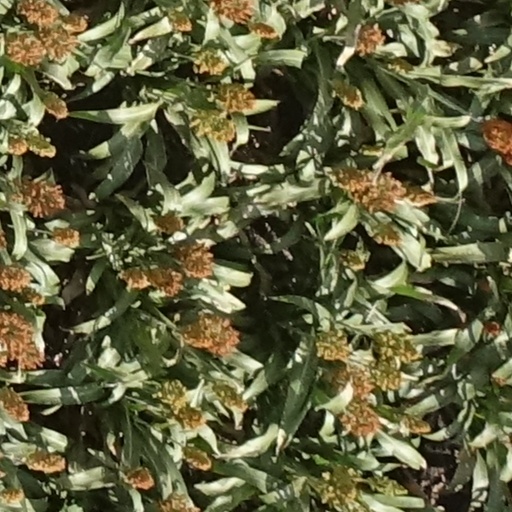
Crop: sorghum